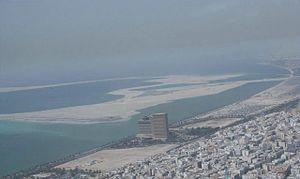
Palm Deira est un archipel artificiel en construction des Émirats arabes unis. Il fait partie du programme de Palm Islands et se trouve au large de la ville de Deira.